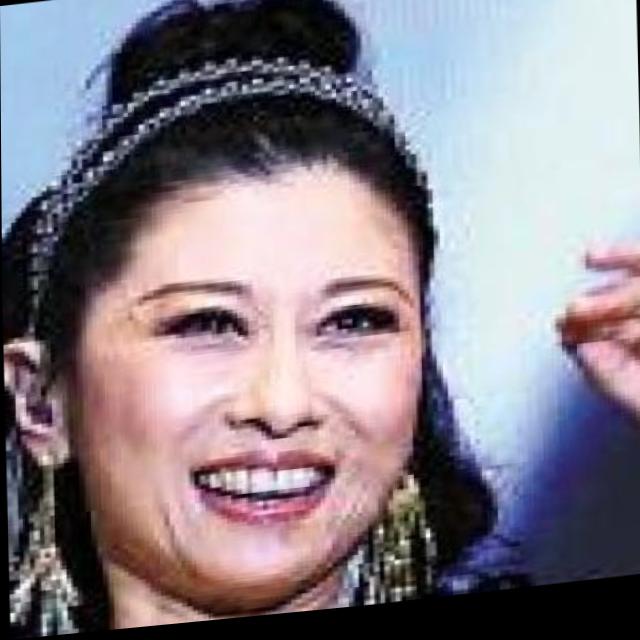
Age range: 21-44